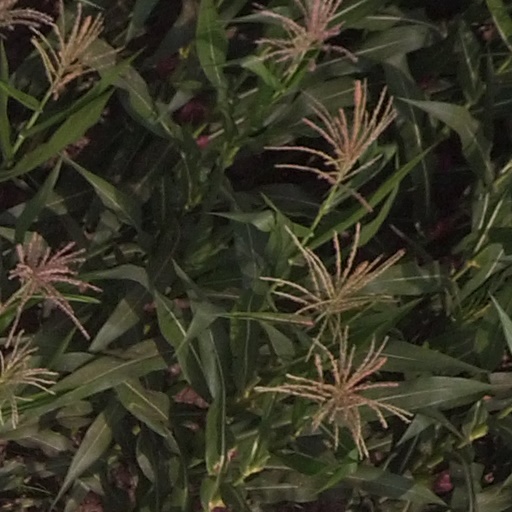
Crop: maize; corn